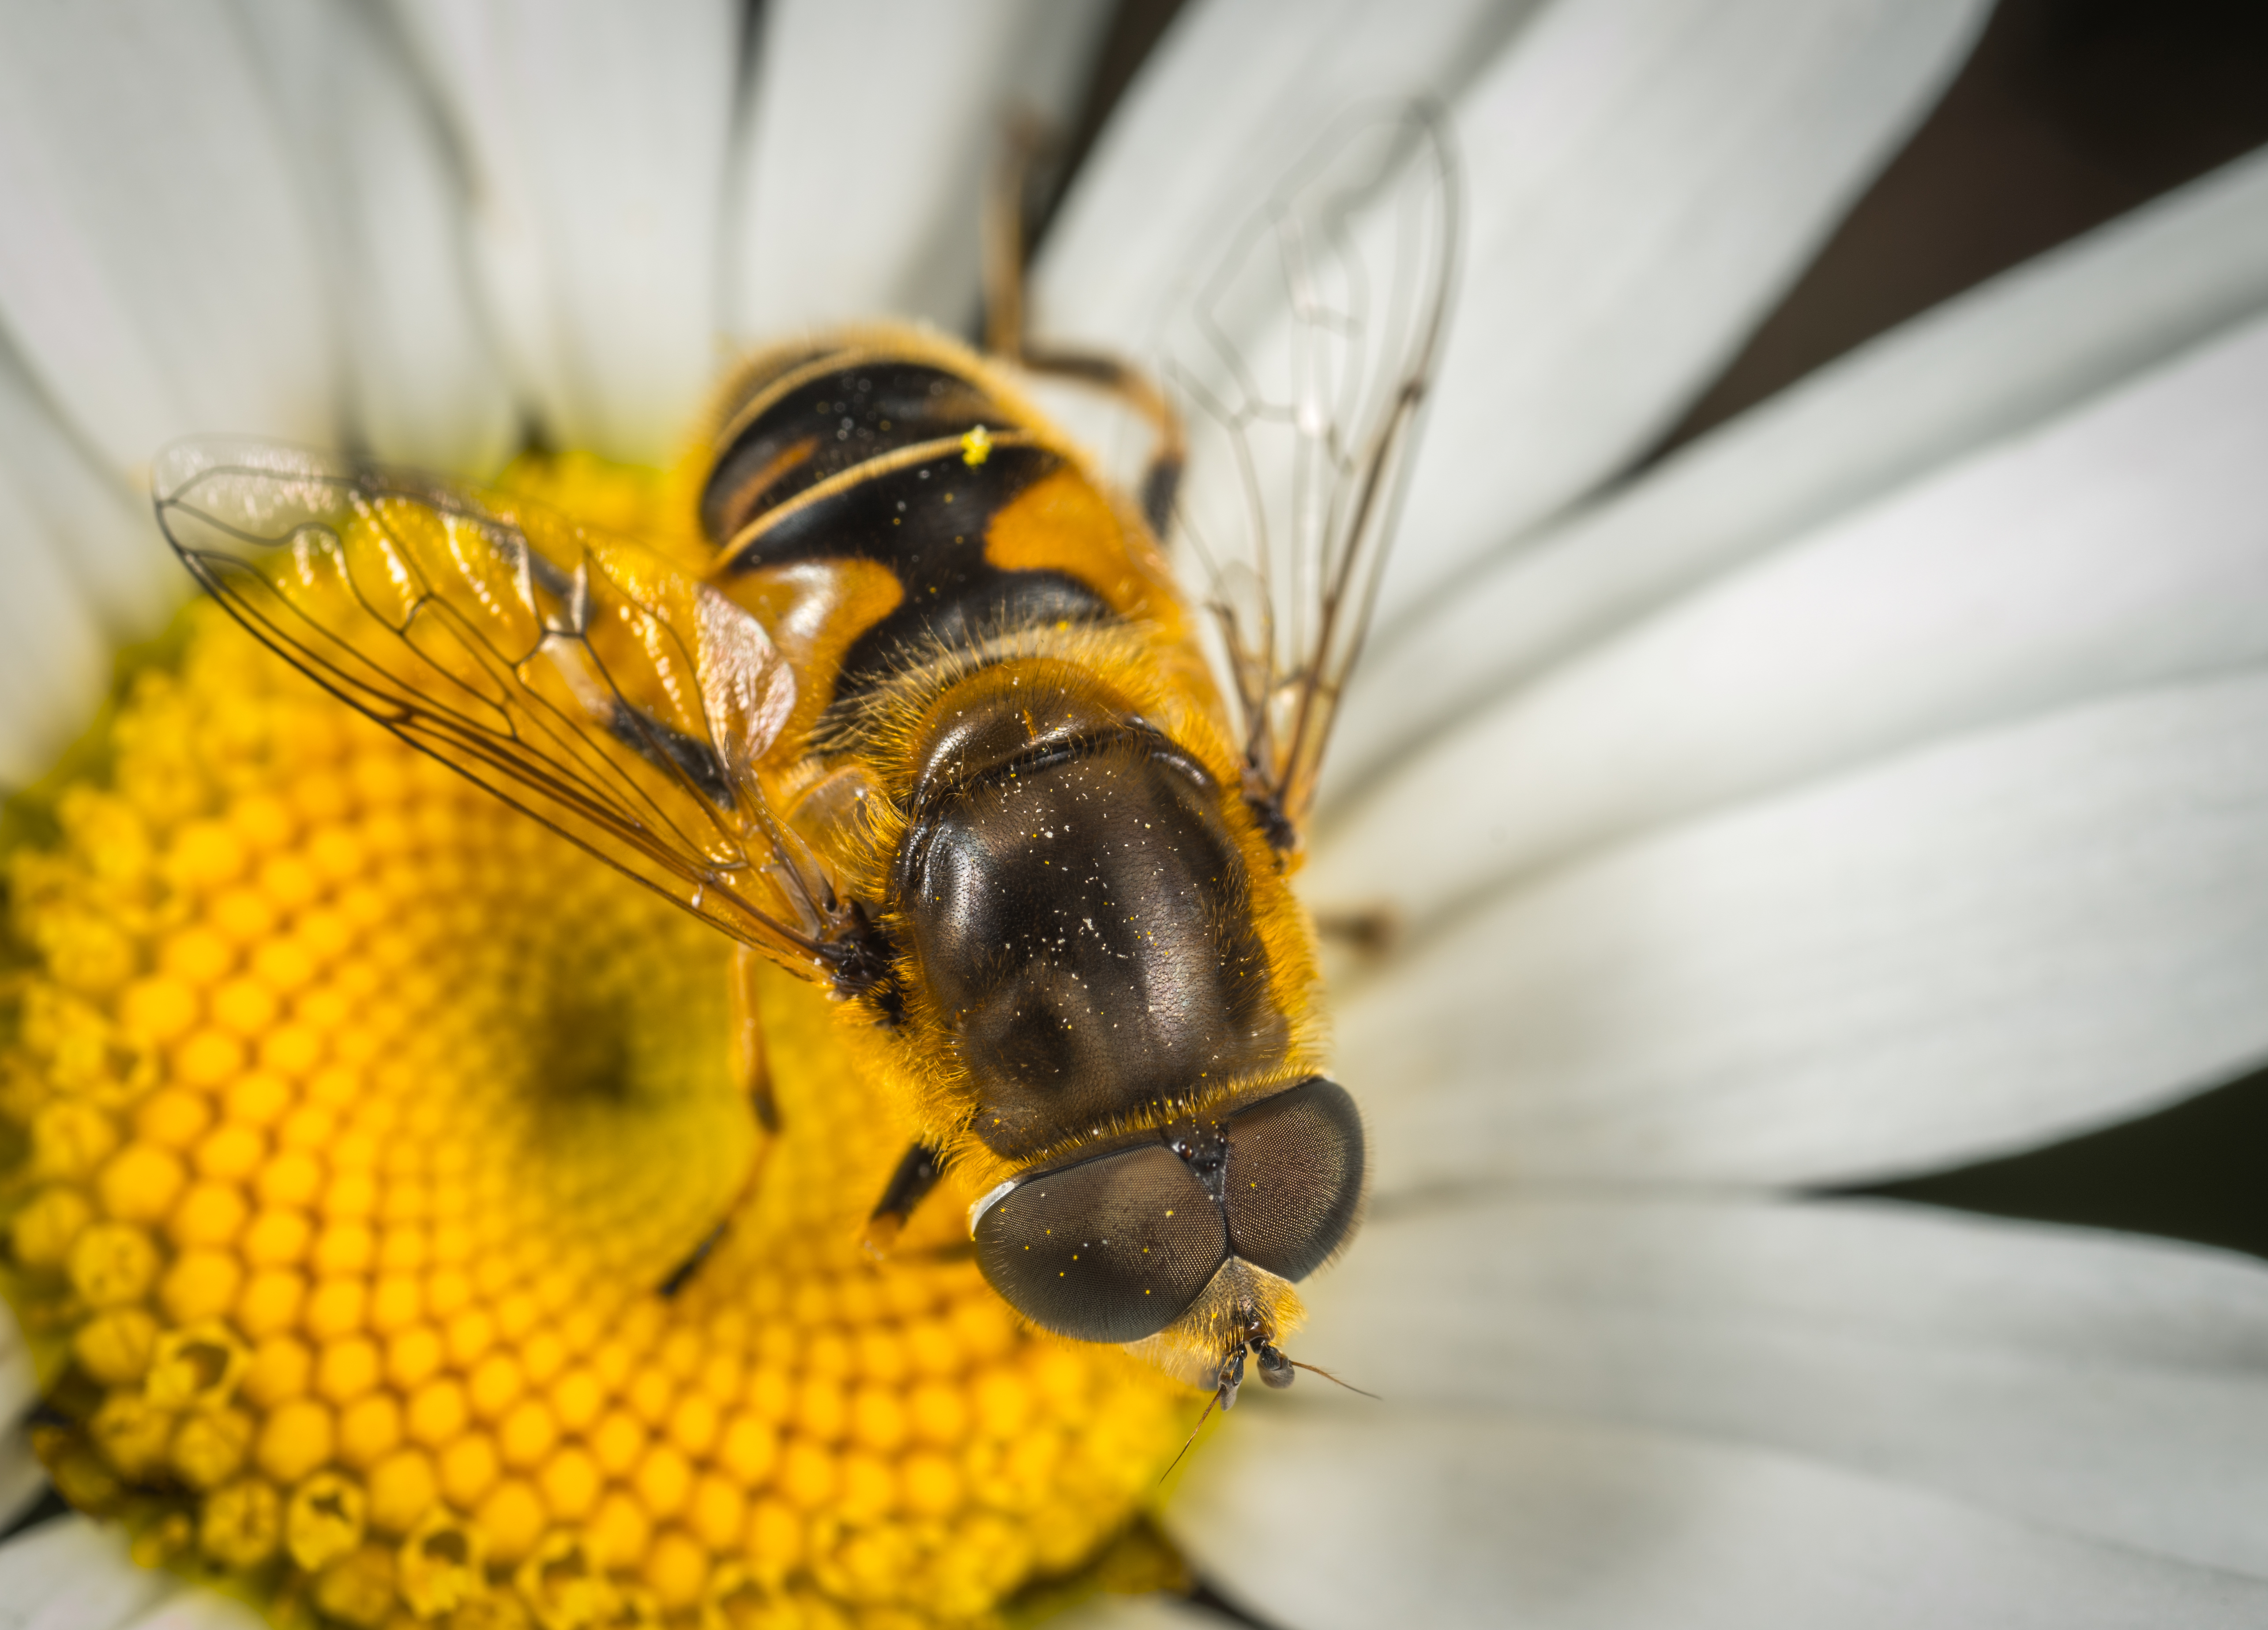
insect, macro, fly, daisy, honey bee, bee, macro photography, membrane winged insect, invertebrate, nectar, pollen, close up, pest, arthropod, wasp, organism, hornet, pollinator, bumblebee, bee pollen